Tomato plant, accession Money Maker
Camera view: horizontal (90 deg, fisheye); turntable rotation: 30 degrees
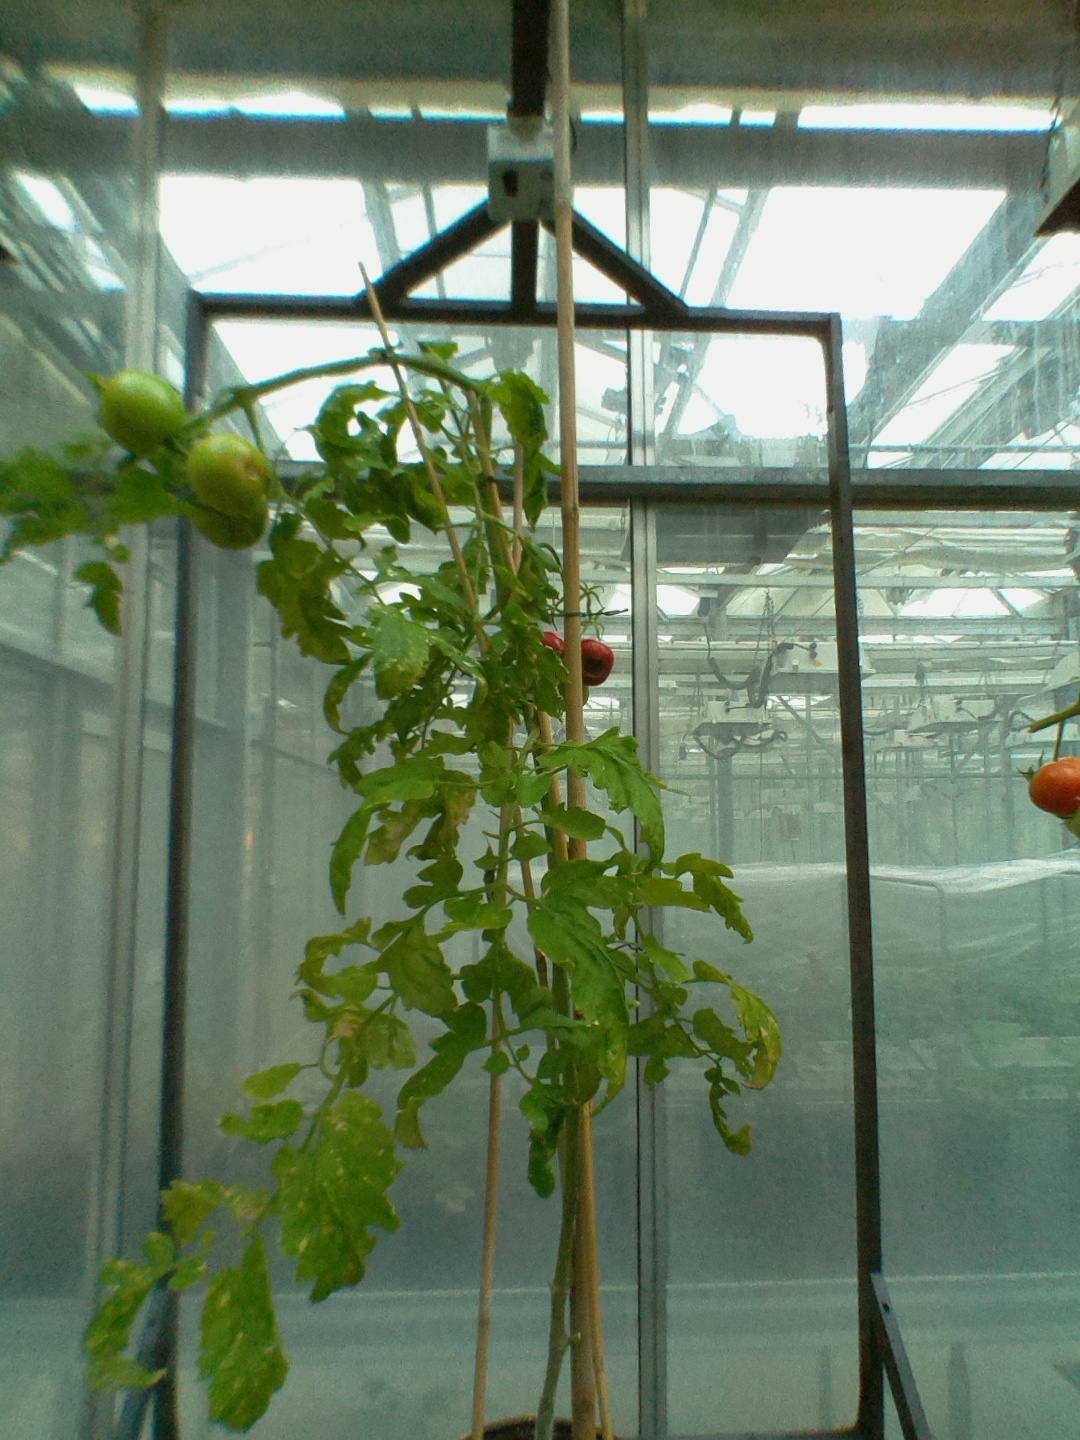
BBCH growth stage 83: 30%-40% of fruits show typical fully ripe color